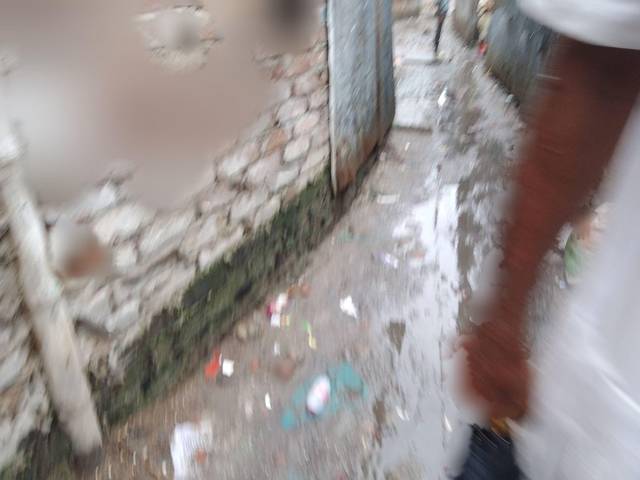
Region: Bangladesh
Coordinates: 23.803, 90.389